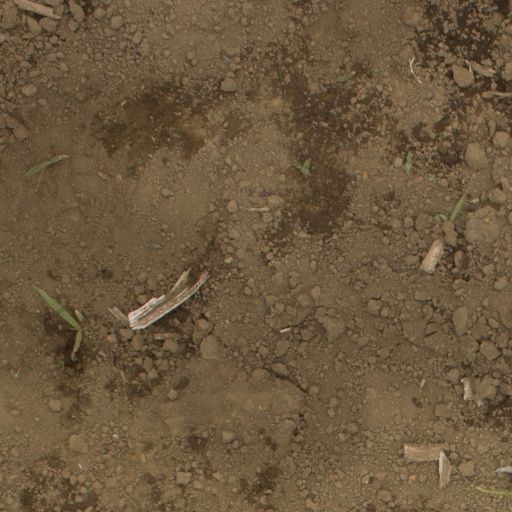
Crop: Jerusalem artichoke